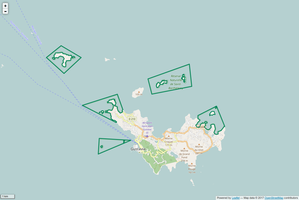
Périmètre de la RNN de Saint-Barthélemy.
La réserve naturelle nationale de Saint-Barthélemy est une réserve naturelle nationale de l'ile de Saint-Barthélemy. Créée en 1996, elle s’étend sur 1200 hectares répartis sur 5 secteurs et protège des milieux sous-marins exceptionnels ainsi que des îlots inhabités.